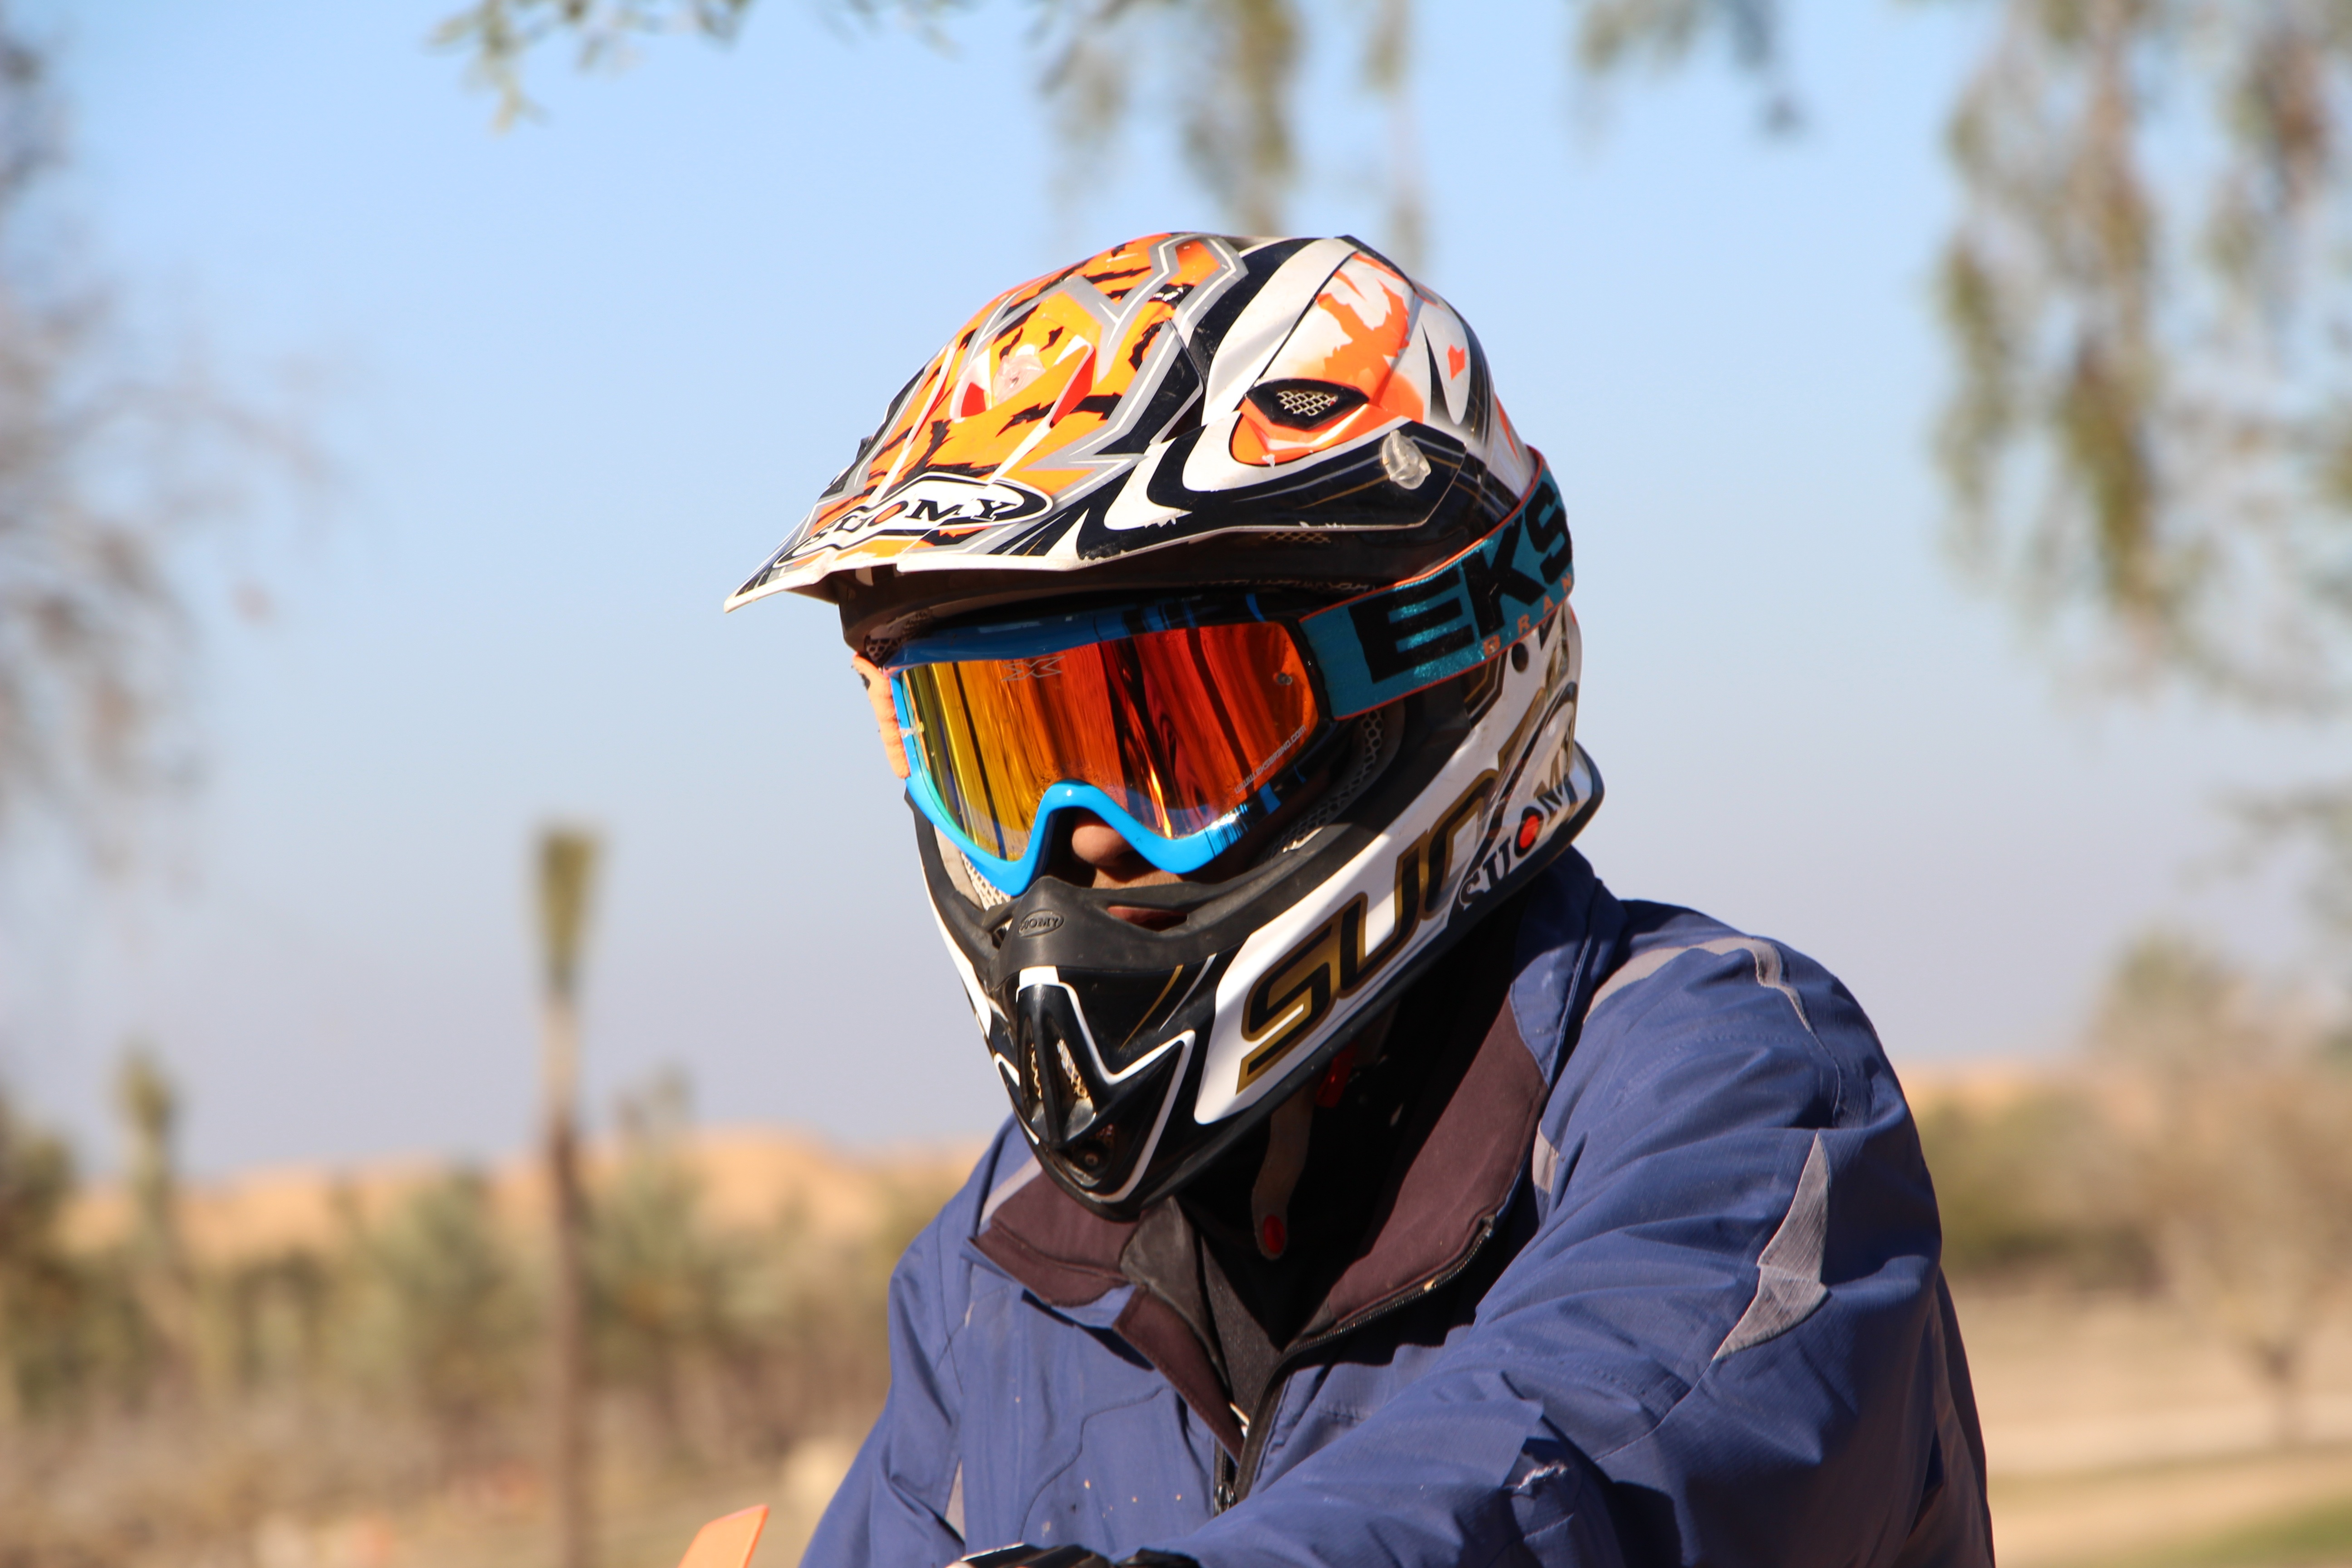
person, road, adventure, bicycle, travel, male, vehicle, motorcycle, motocross, clothing, extreme sport, motorbike, sports equipment, mountain bike, riding, cycling, race, power, sports, helmet, racing, motor, jockey, biker